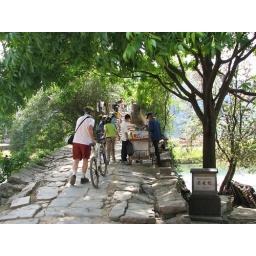
carrying bikes over the bridge